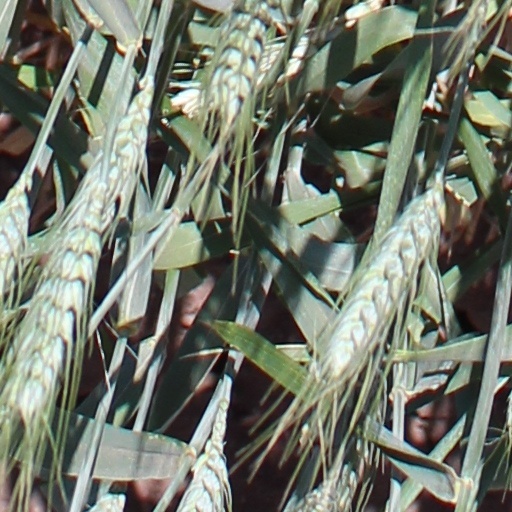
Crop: wheat